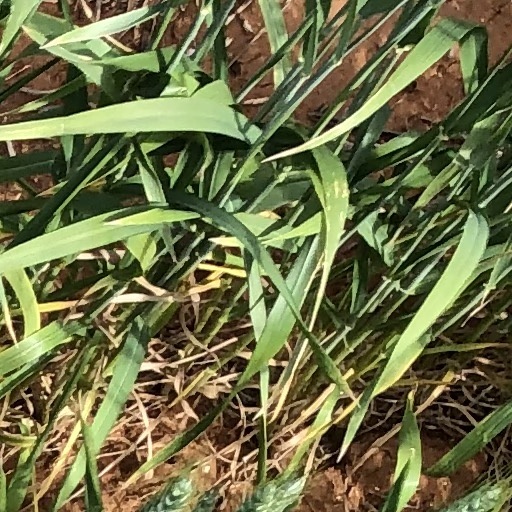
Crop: wheat